Bottisham Village College

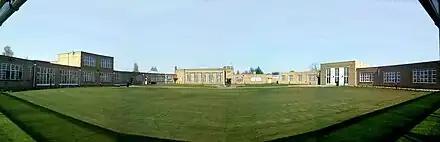
The Wardens lawn with the new buildings on the right side of the main hall at centre.

The Governing Body of Bottisham Village College proposed a change of school category from community school to foundation school, thus acquiring a Charitable Trust to be called The Bottisham Education Trust, which took effect in September 2010.